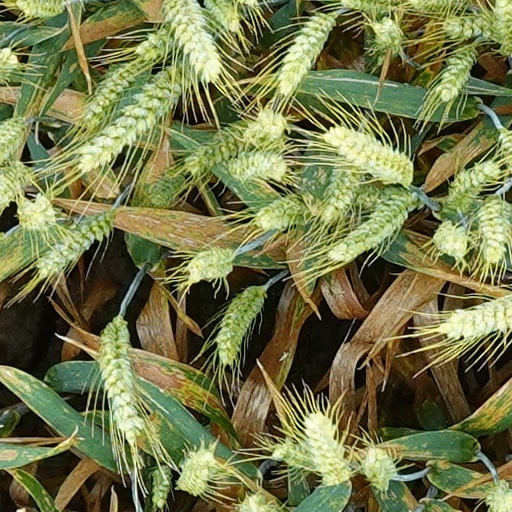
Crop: wheat